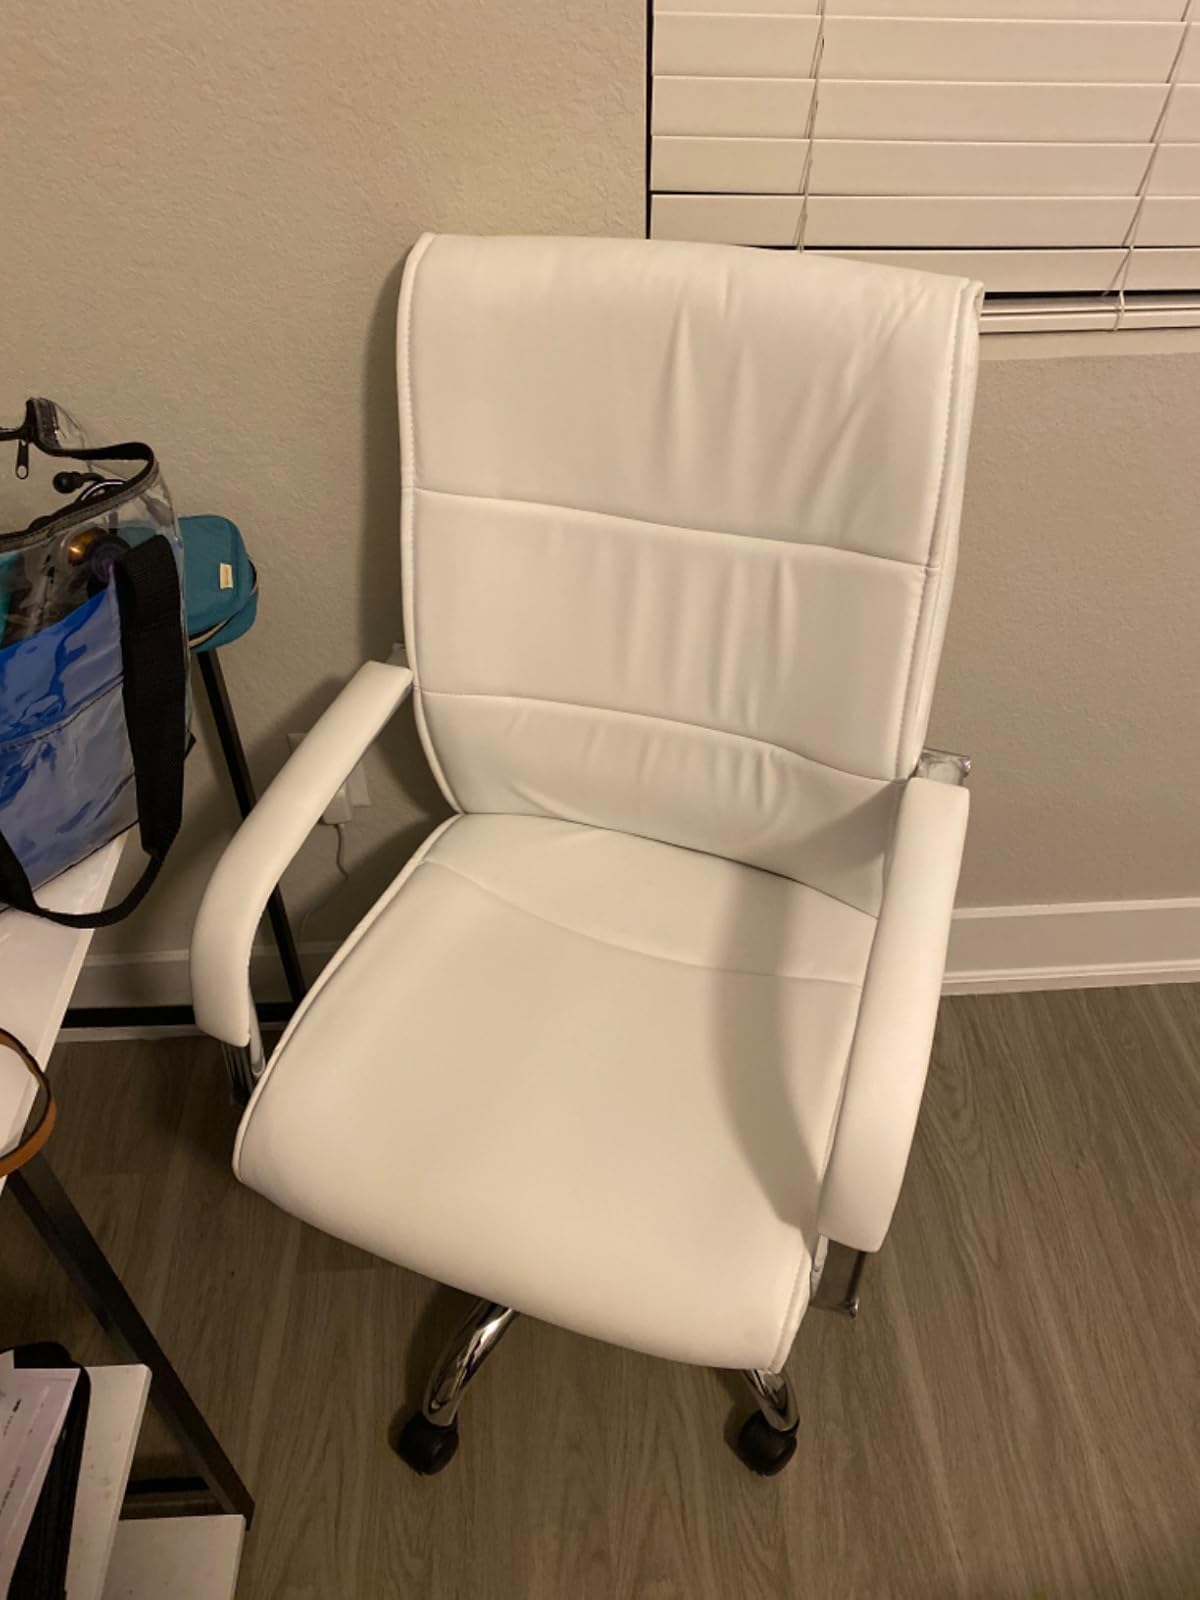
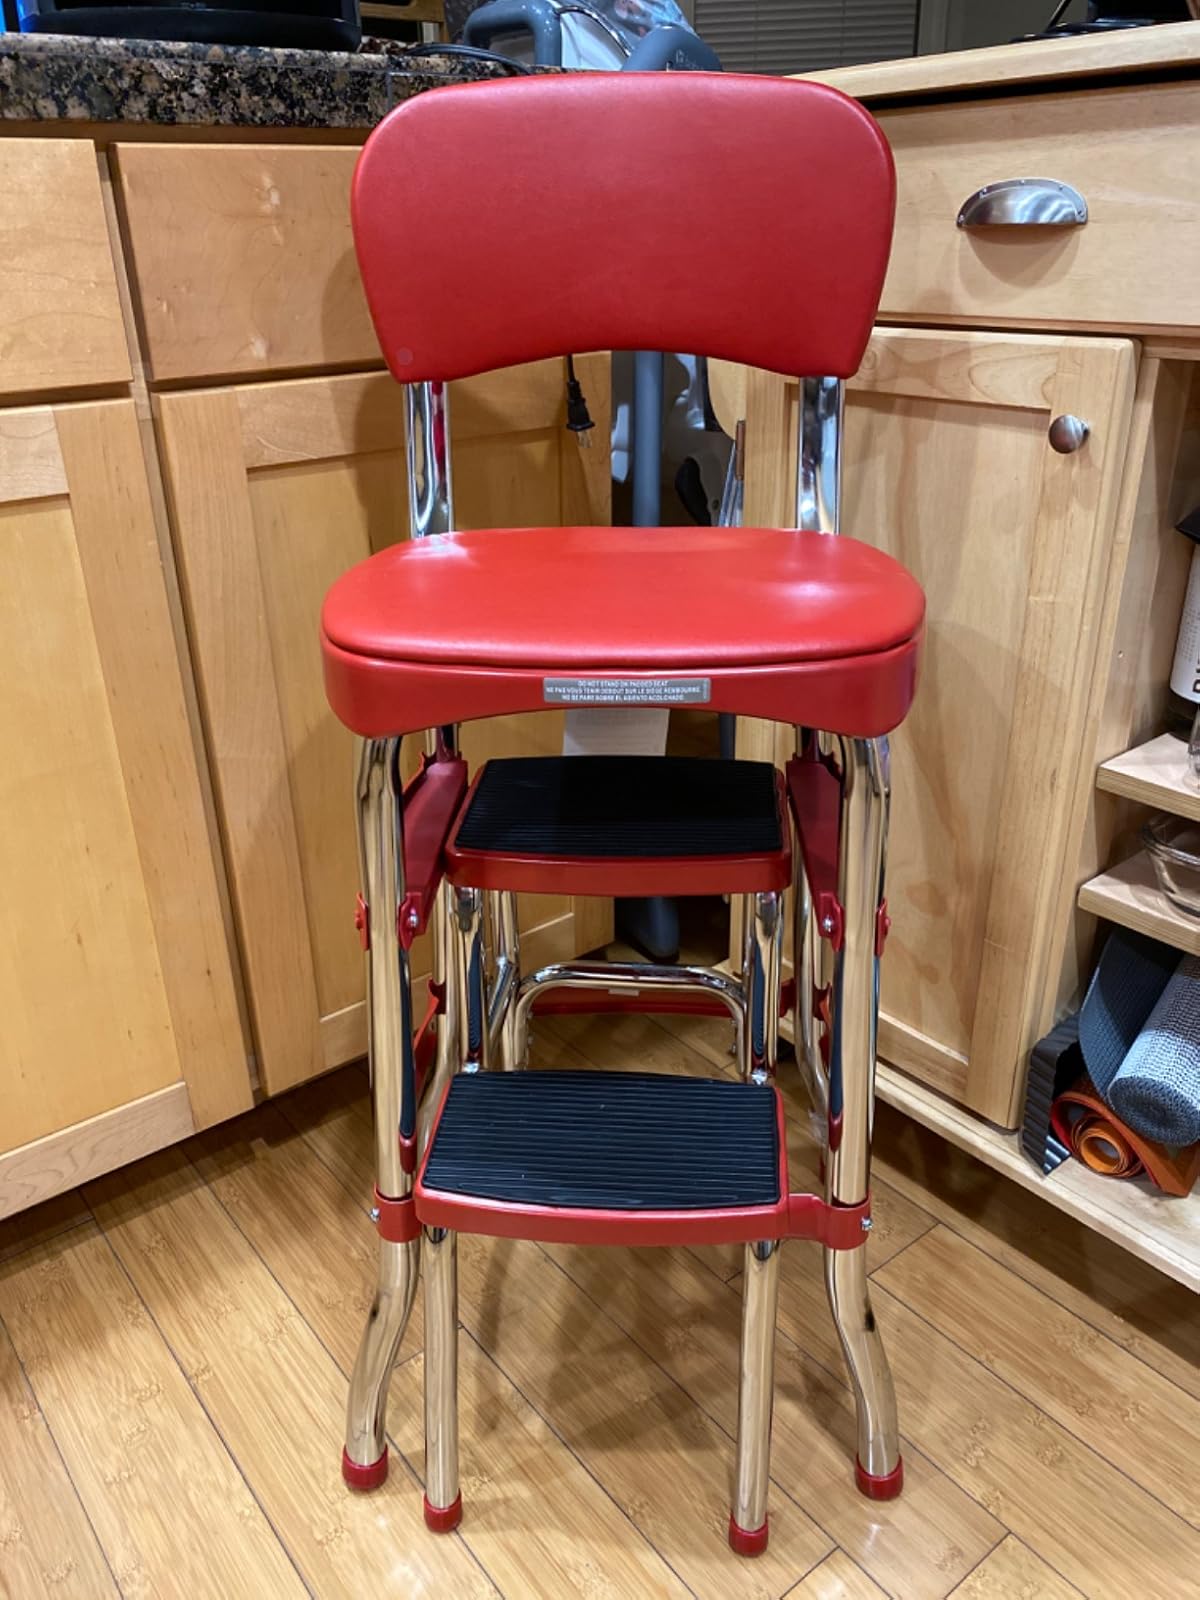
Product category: items_chair
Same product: no